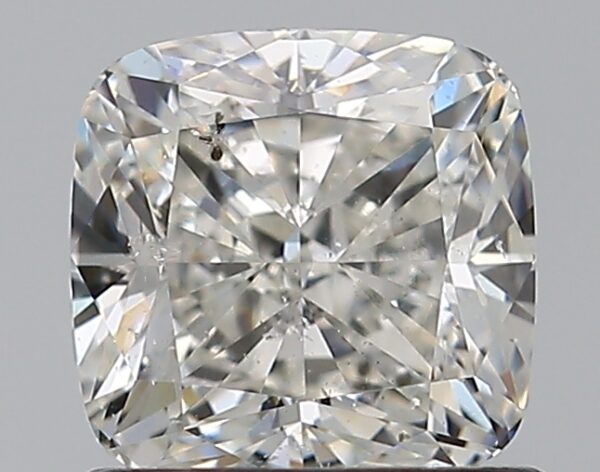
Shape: cushion
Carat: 1.01
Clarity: SI1
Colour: H
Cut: EX
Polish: EX
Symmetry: EX
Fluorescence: F
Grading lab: GIA
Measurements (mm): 5.52 x 5.46 x 3.81